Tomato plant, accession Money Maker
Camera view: bottom (45 deg); turntable rotation: 270 degrees
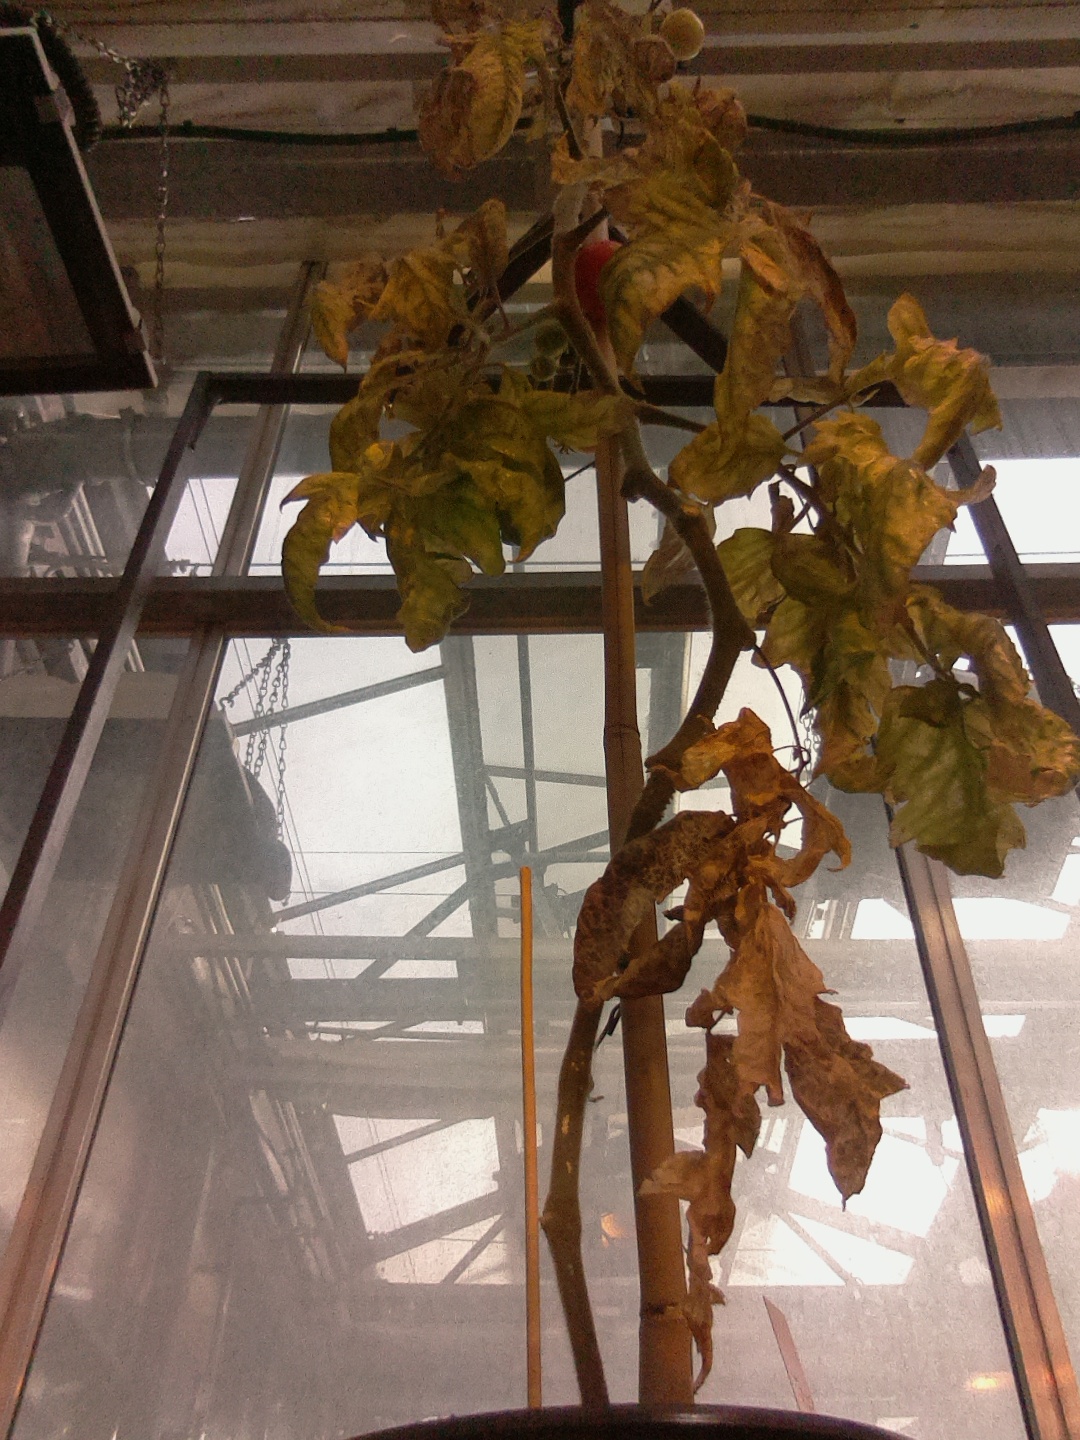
BBCH growth stage 86: 60%-70% of fruits show typical fully ripe color